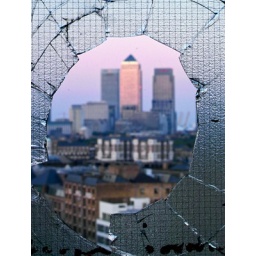
smashed window on the 13 floor of rundown towerblock in shadwell, east london